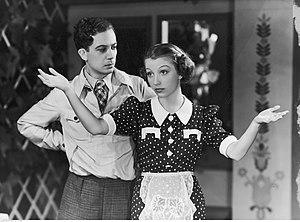
Lidia Wysocka est une actrice polonaise de théâtre et de cinéma.